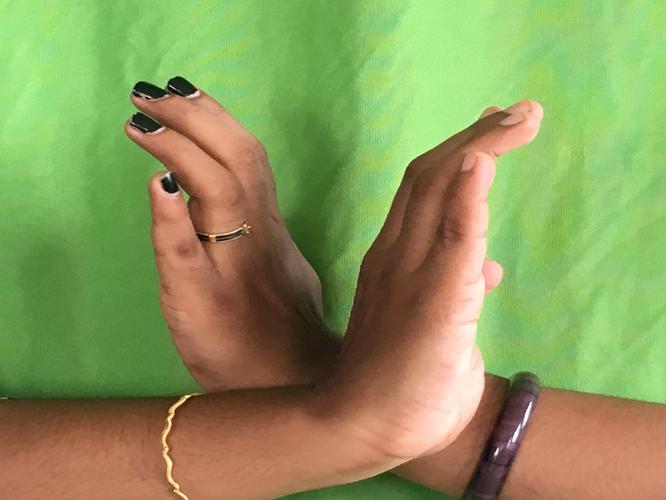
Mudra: Nagabandha
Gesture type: double_hand